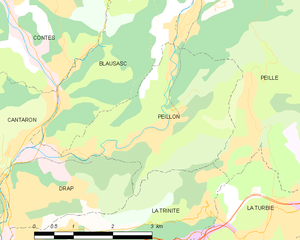
Carte des communes françaises: Peillon